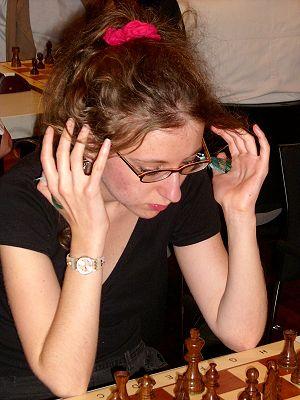
Marie Sebag, née le 15 octobre 1986 à Paris, est une joueuse d'échecs française, grand maître international féminin, grand maître international et première joueuse française à obtenir ce titre.
Secret Story est une émission française de télé réalité diffusée du 23 juin 2007 au 7 décembre 2017. D'abord en prime-time sur TF1, avant de basculer partiellement sur NT1 en 2015 puis totalement en 2016 et 2017. La présentation est assurée par Benjamin Castaldi jusqu'en 2014, puis il fut relayé par Christophe Beaugrand à partir de 2015.